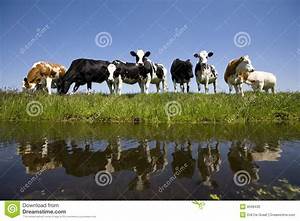
Label: cow